Tempio Ossario dei Caduti d'Italia

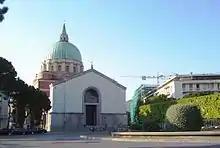
A photo of the church

The Tempio Ossario ai Caduti d'Italia is a church built in 1931 in Udine, in north-eastern Italy. The architects who realised the project are Limongelli and Gino Valle.